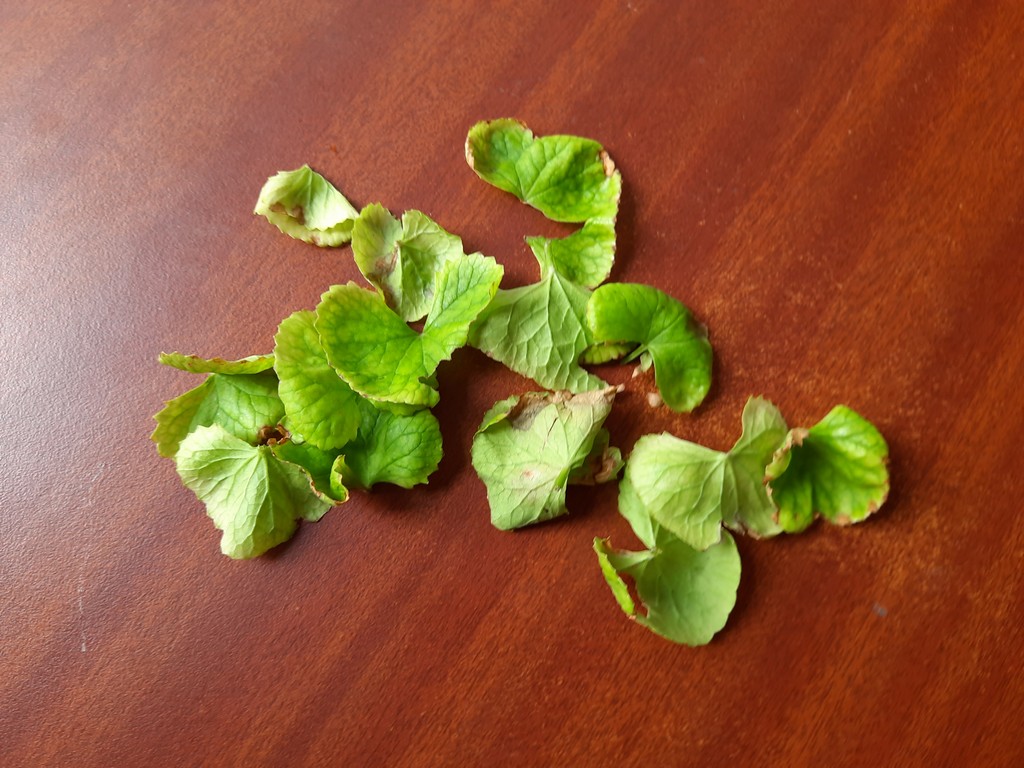
Label: Unhealthy